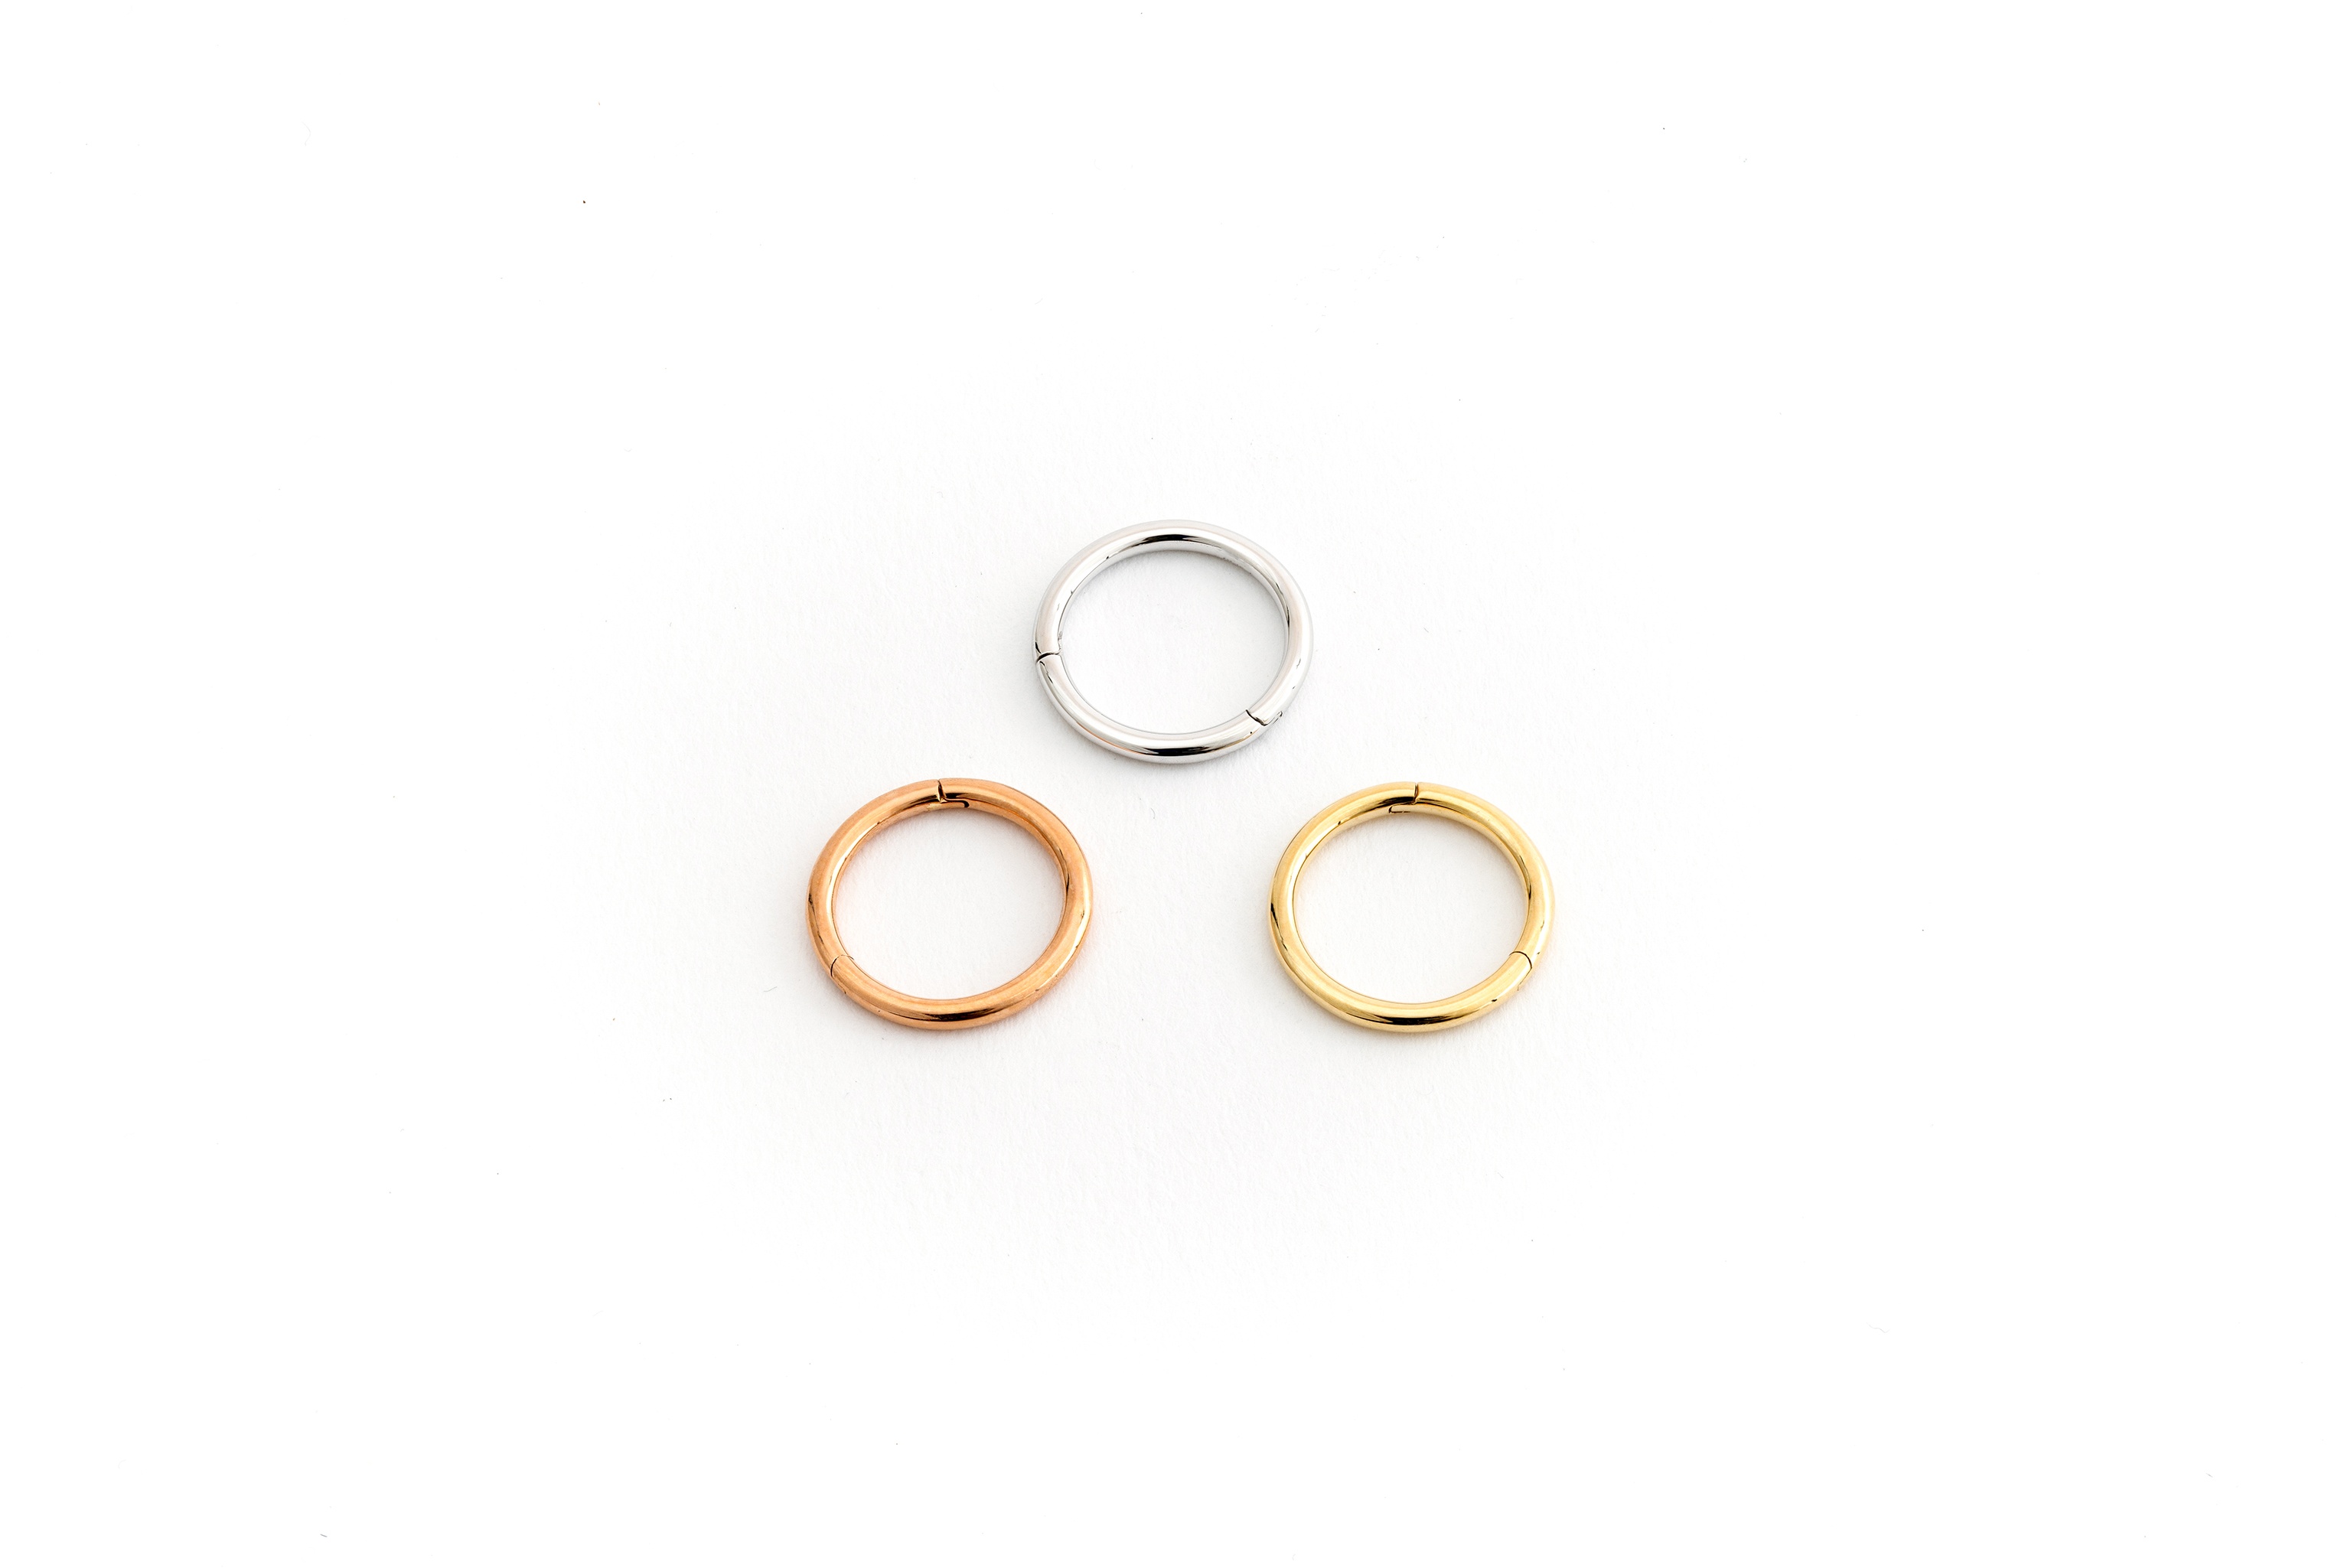
Seamless Hoop
It's an essential product to pull, push, hang, add etc.. These seamless hoops are made to fit every hole you want to hook. Options of 14K Yellow Gold, 14K White Gold, and 14K Rose Gold come with 8mm, 10mm, and 12 mm tip diameters. All the holes are not created even! To fulfill all the needs, our hoops also have three different thicknesses. 0.8mm (20 gauge), 1mm (18 gauge), and 1.2mm (16 gauge) Each hoop comes individually. Despite the fact that hoops are made Nickel Free, we recommend being more cautious about it. Your hole (holes) needs something special? Email Us!
Brand: ItHurtz
Category: Arts & Entertainment > Hobbies & Creative Arts > Arts & Crafts > Art & Crafting Tools > Craft Measuring & Marking Tools > Wood Burning Tools